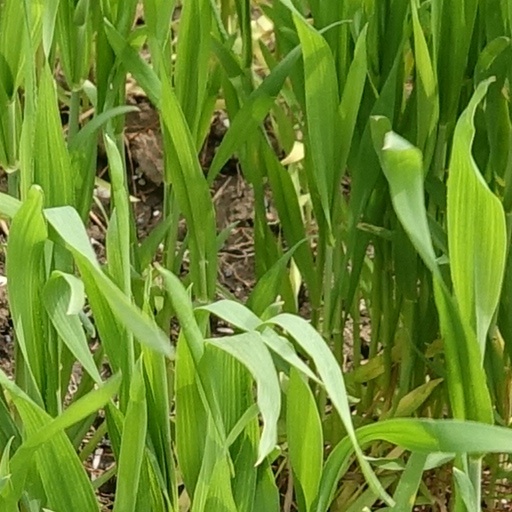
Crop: wheat